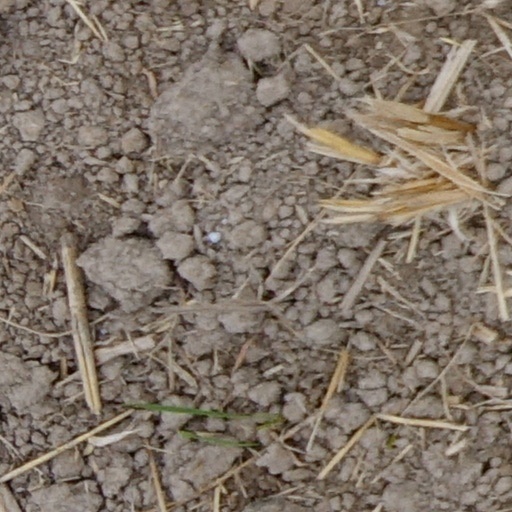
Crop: wheat